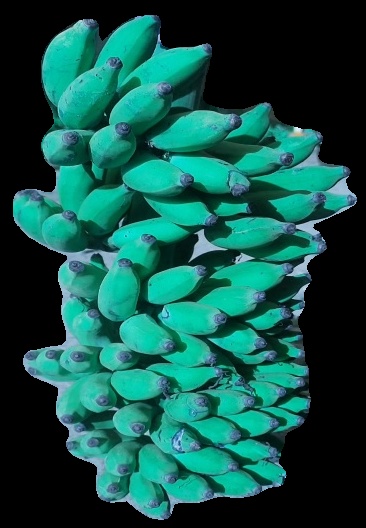
Variety: elakki-bale
Grade: grade3